List of birds of South America

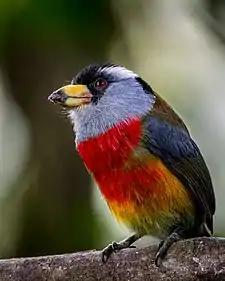
Toucan barbet

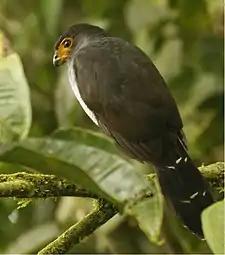
Lined forest-falcon

Jacamars are near passerine birds from tropical South America with a range that extends up to Mexico. They feed on insects caught on the wing and are glossy, elegant birds with long bills and tails. They resemble the Old World bee-eaters, although they are more closely related to puffbirds.